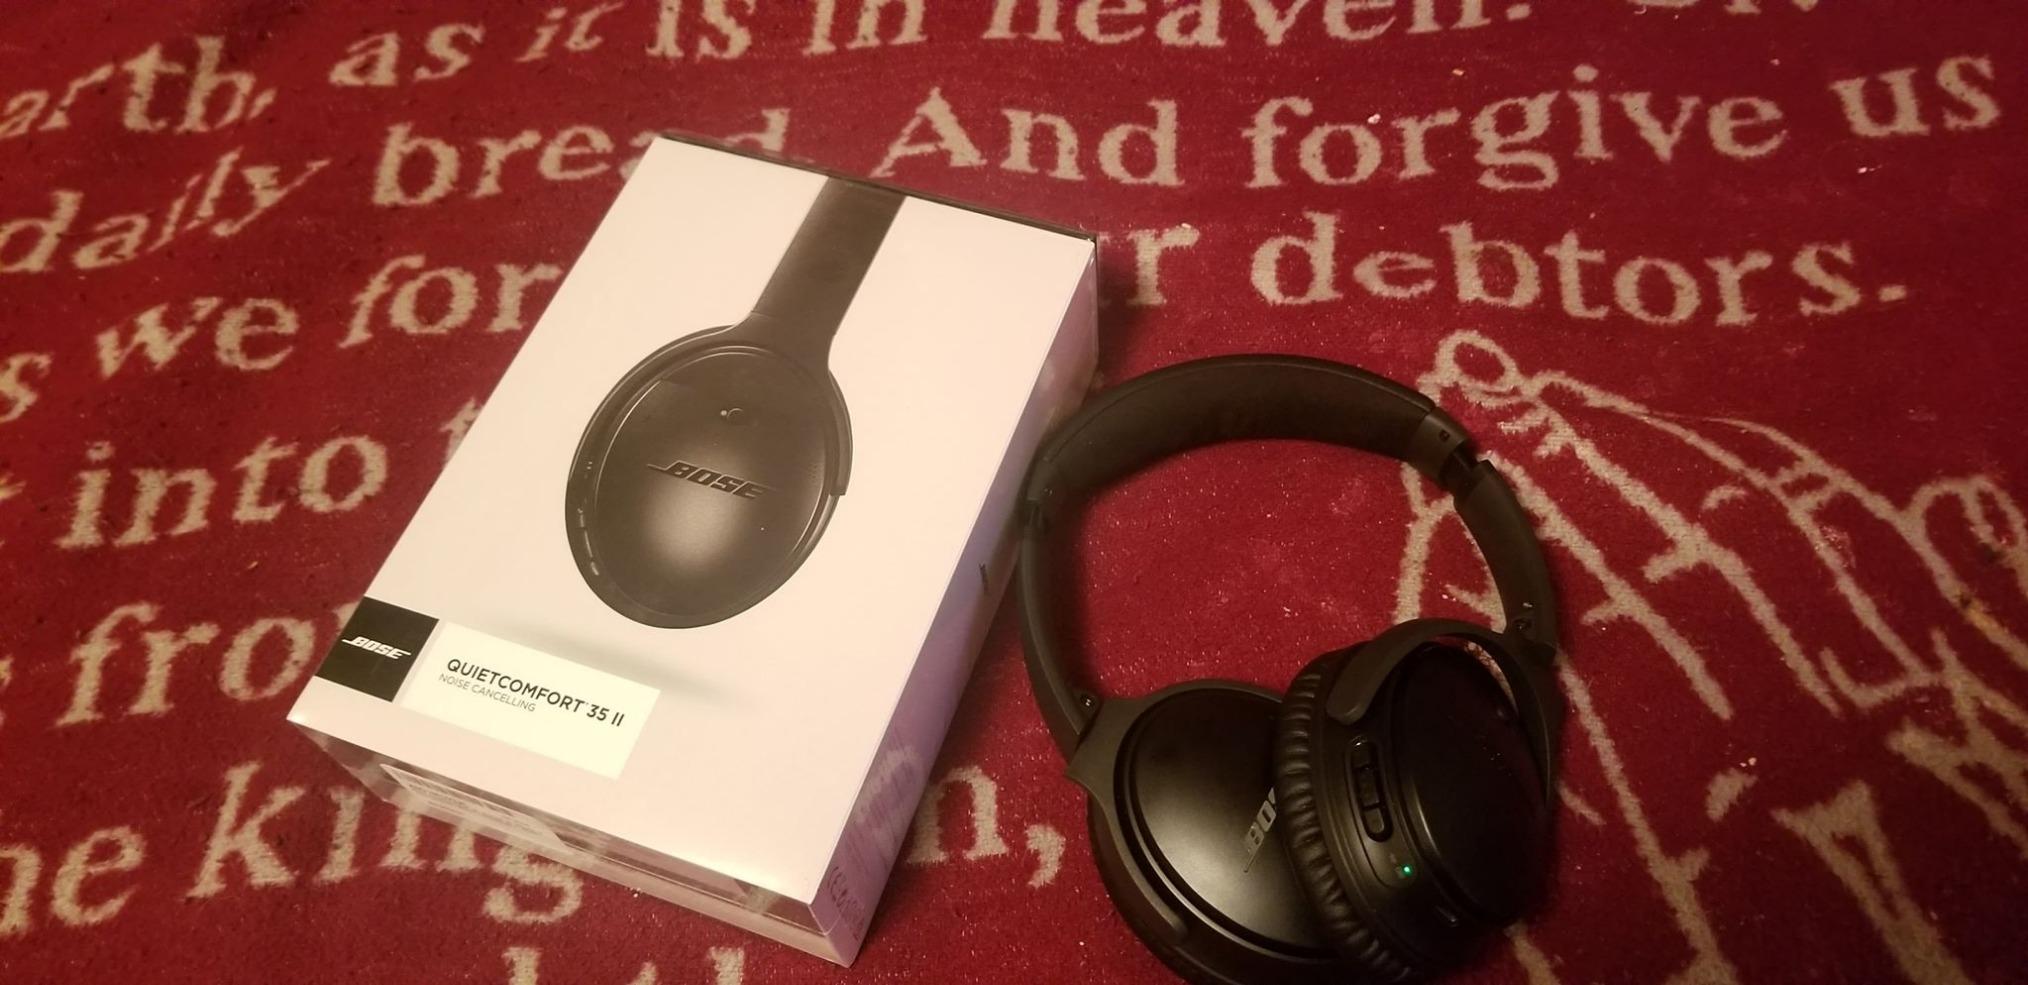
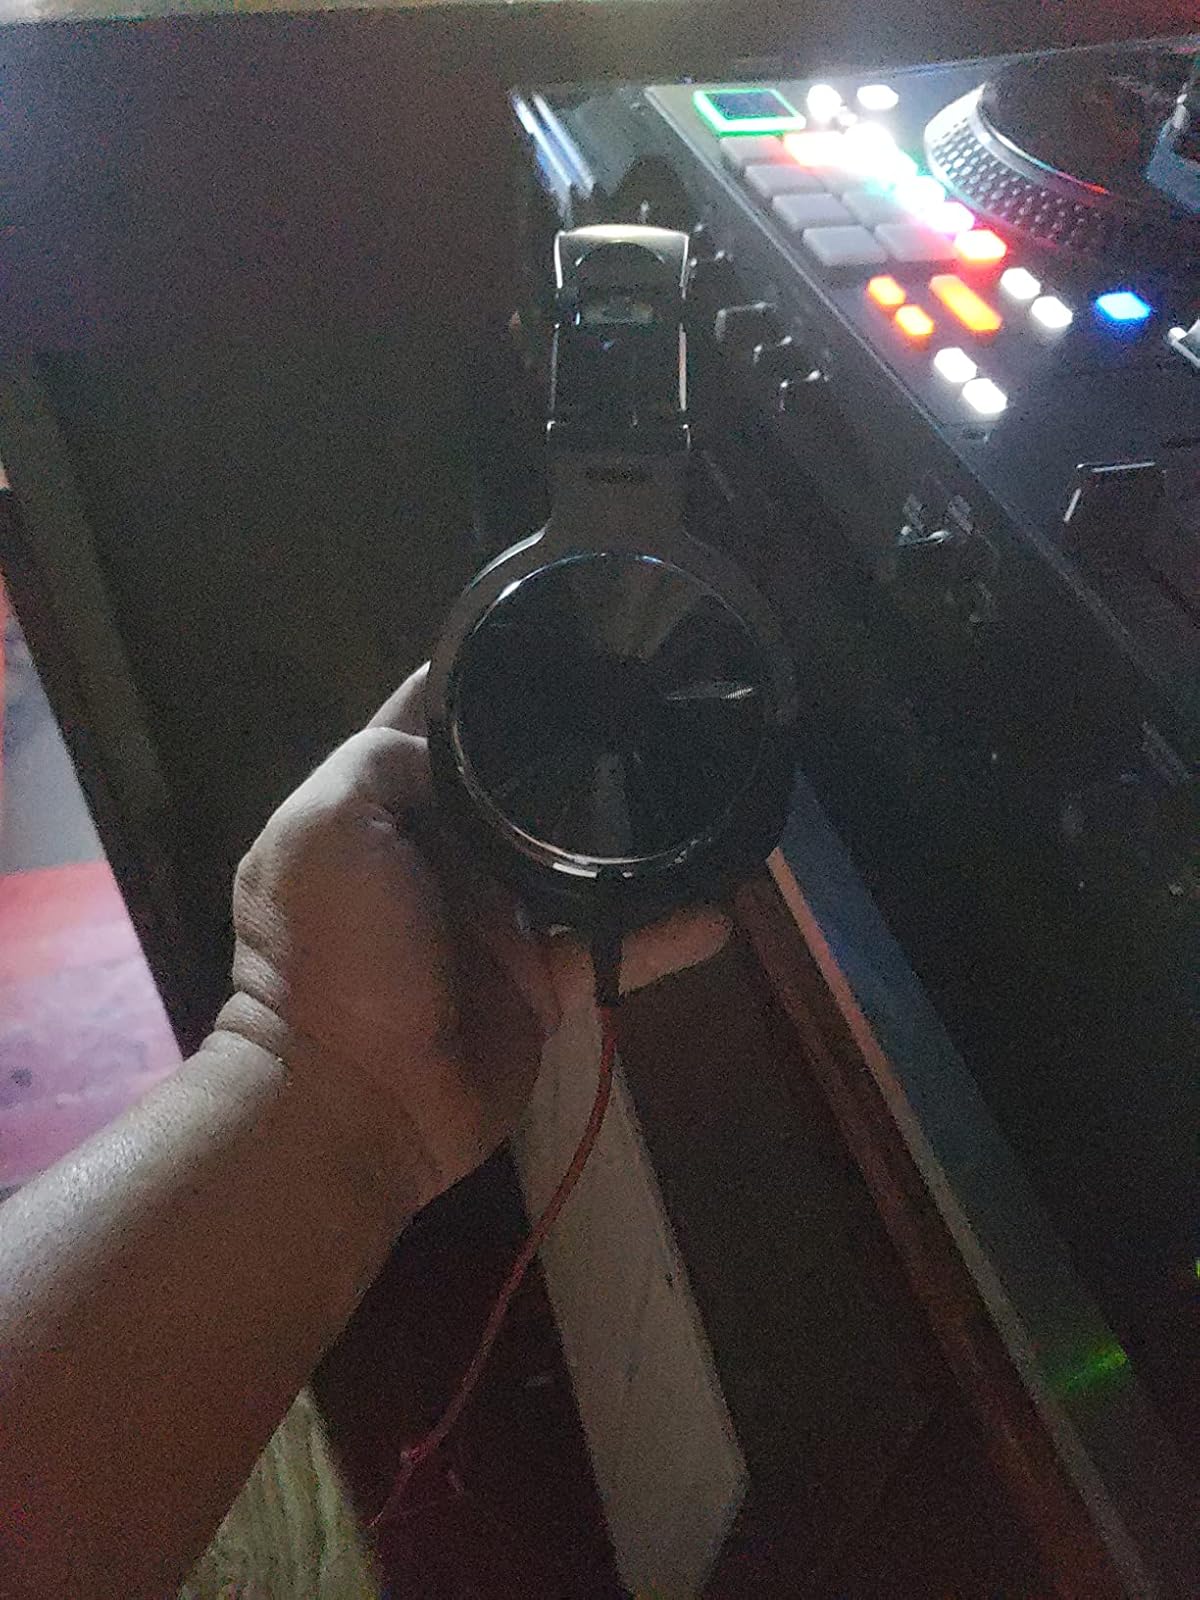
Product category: headphones
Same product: no